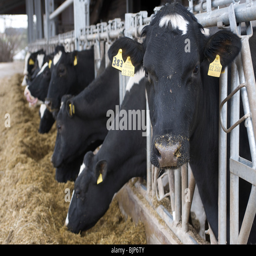
dairy cattle on a farm